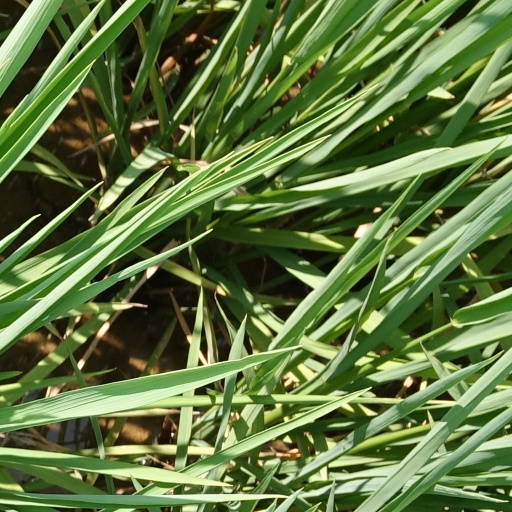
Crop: rice